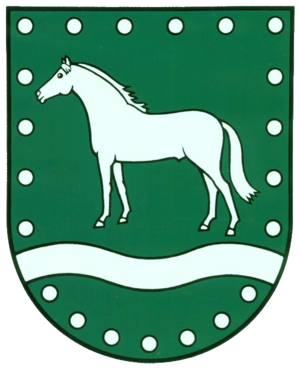
Loxstedt est une ville allemande située au nord du pays, dans l'arrondissement de Cuxhaven du Land de Basse-Saxe.